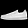
Label: Sneaker